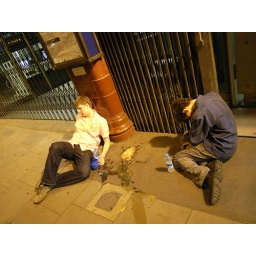
I love the way they've both got a bottle of water by them. Yeah, that really helped.